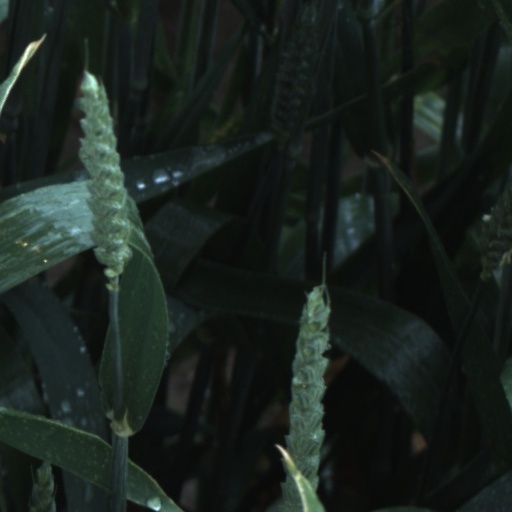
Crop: wheat